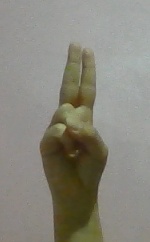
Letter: taa